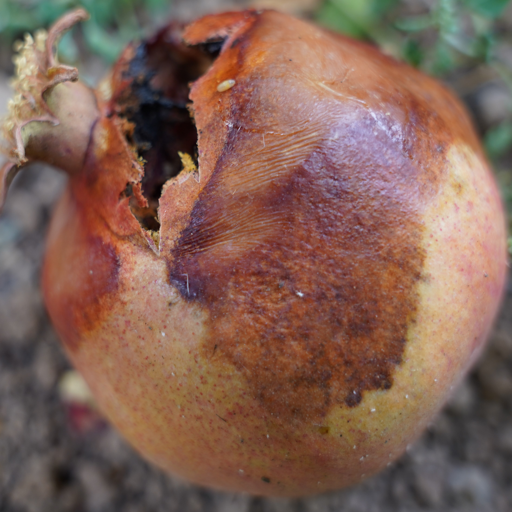
Label: Ectomyelois ceratoniae